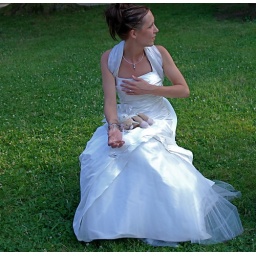
Sitting in a child's chair with teddy bear